Barunga, Northern Territory

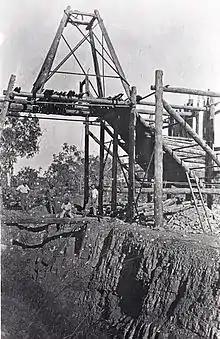
Tin mine at Maranboy

In September 1913, a goldfield named Maranboy was declared for a period of two years. Maranboy was located from where Barunga is today.